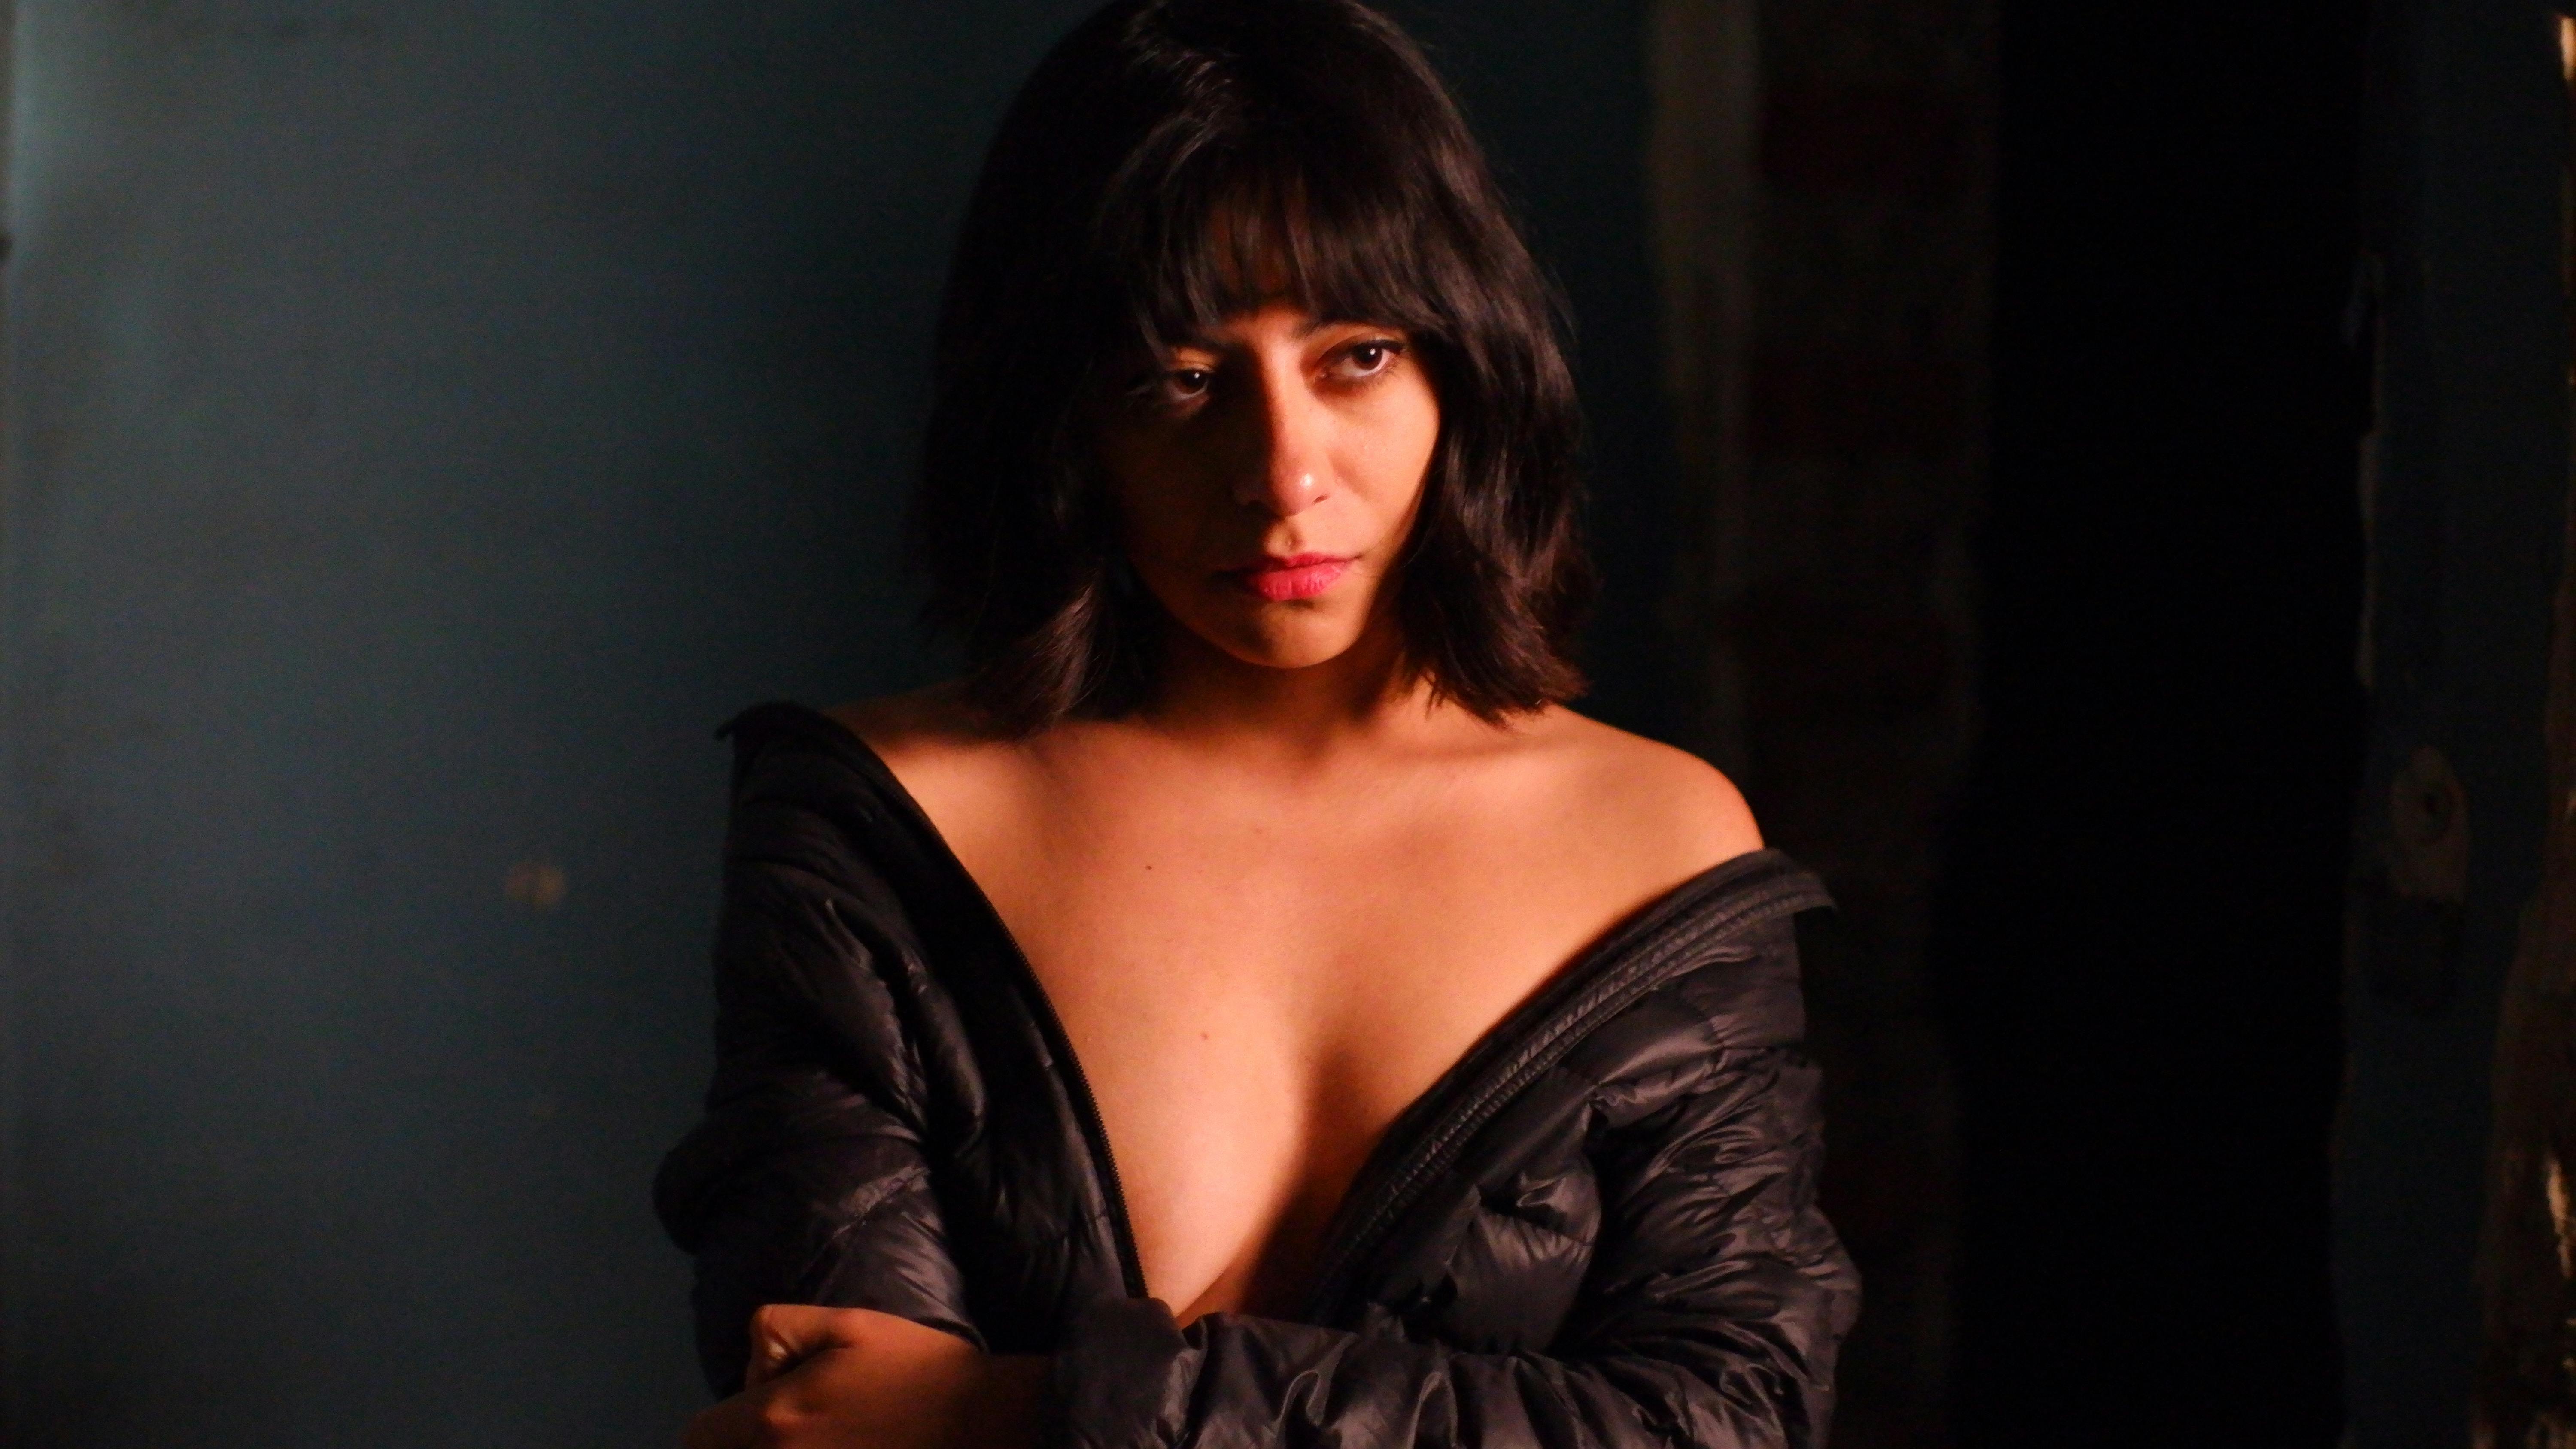
woman, cheek, eyebrow, lips, shoulder, hairstyle, beauty, eyelash, neck, fashion, black hair, portrait photography, bangs, fashion model, muscle, model, Step cutting, thorax, brown hair, photo shoot, long hair, layered hair, makeover, lipstick, portrait, cosmetics, No expression, flesh, eye liner, Curtained hair, feathered hair, art model, hime cut, shadow